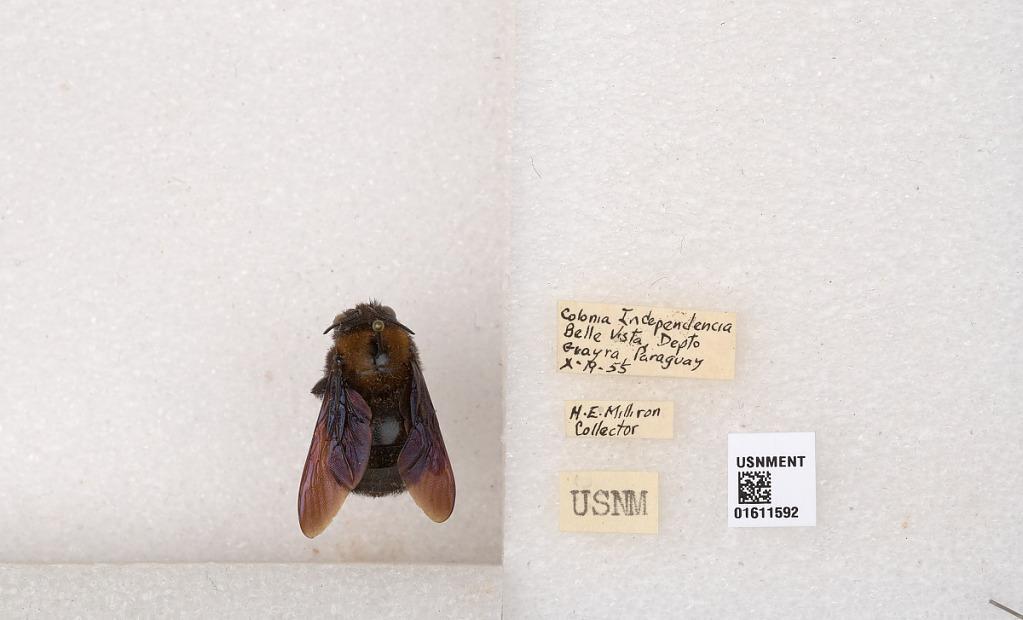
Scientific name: Xylocopa
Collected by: Baker
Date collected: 1955-10-19
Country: Paraguay
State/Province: Guaira
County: Colonia Independencia
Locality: Belle Vista